History of Queensland

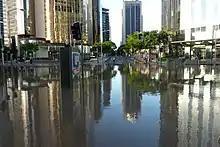
Flood waters inundate the Brisbane central business district, 2011.

In 1897, Queensland passed legislation to appoint the first Chief Protector of Aboriginals in the state.